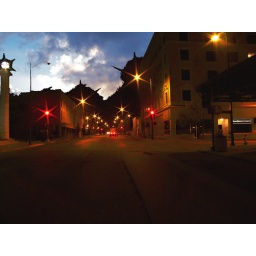
Cloud back ground added to a street night scene in Photoshop